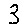
Label: 3